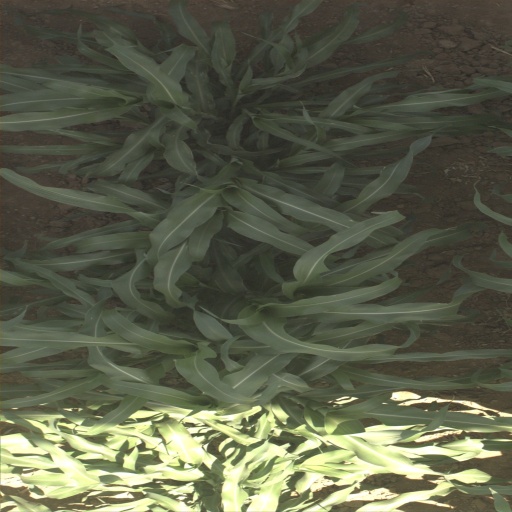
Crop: sorghum